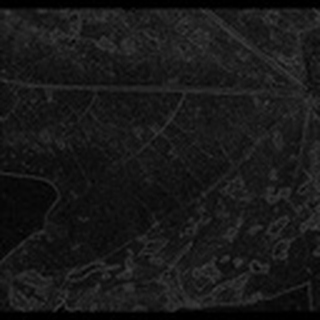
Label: cotton_target_spot